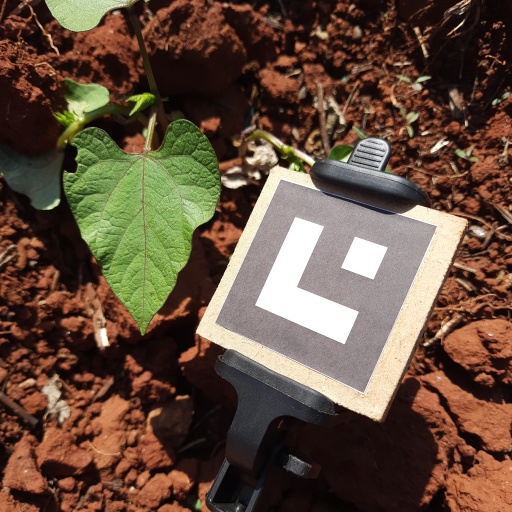
Observations: wavy surface, eating holes in the edge, under sunlight